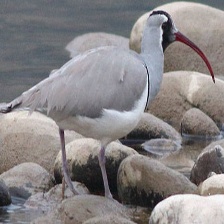
Species: IBISBILL
Scientific name: IBIDORHYNCHA STRUTHERSII